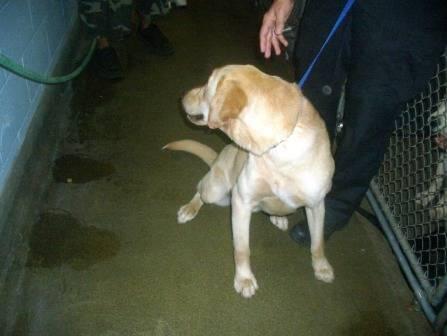
dog